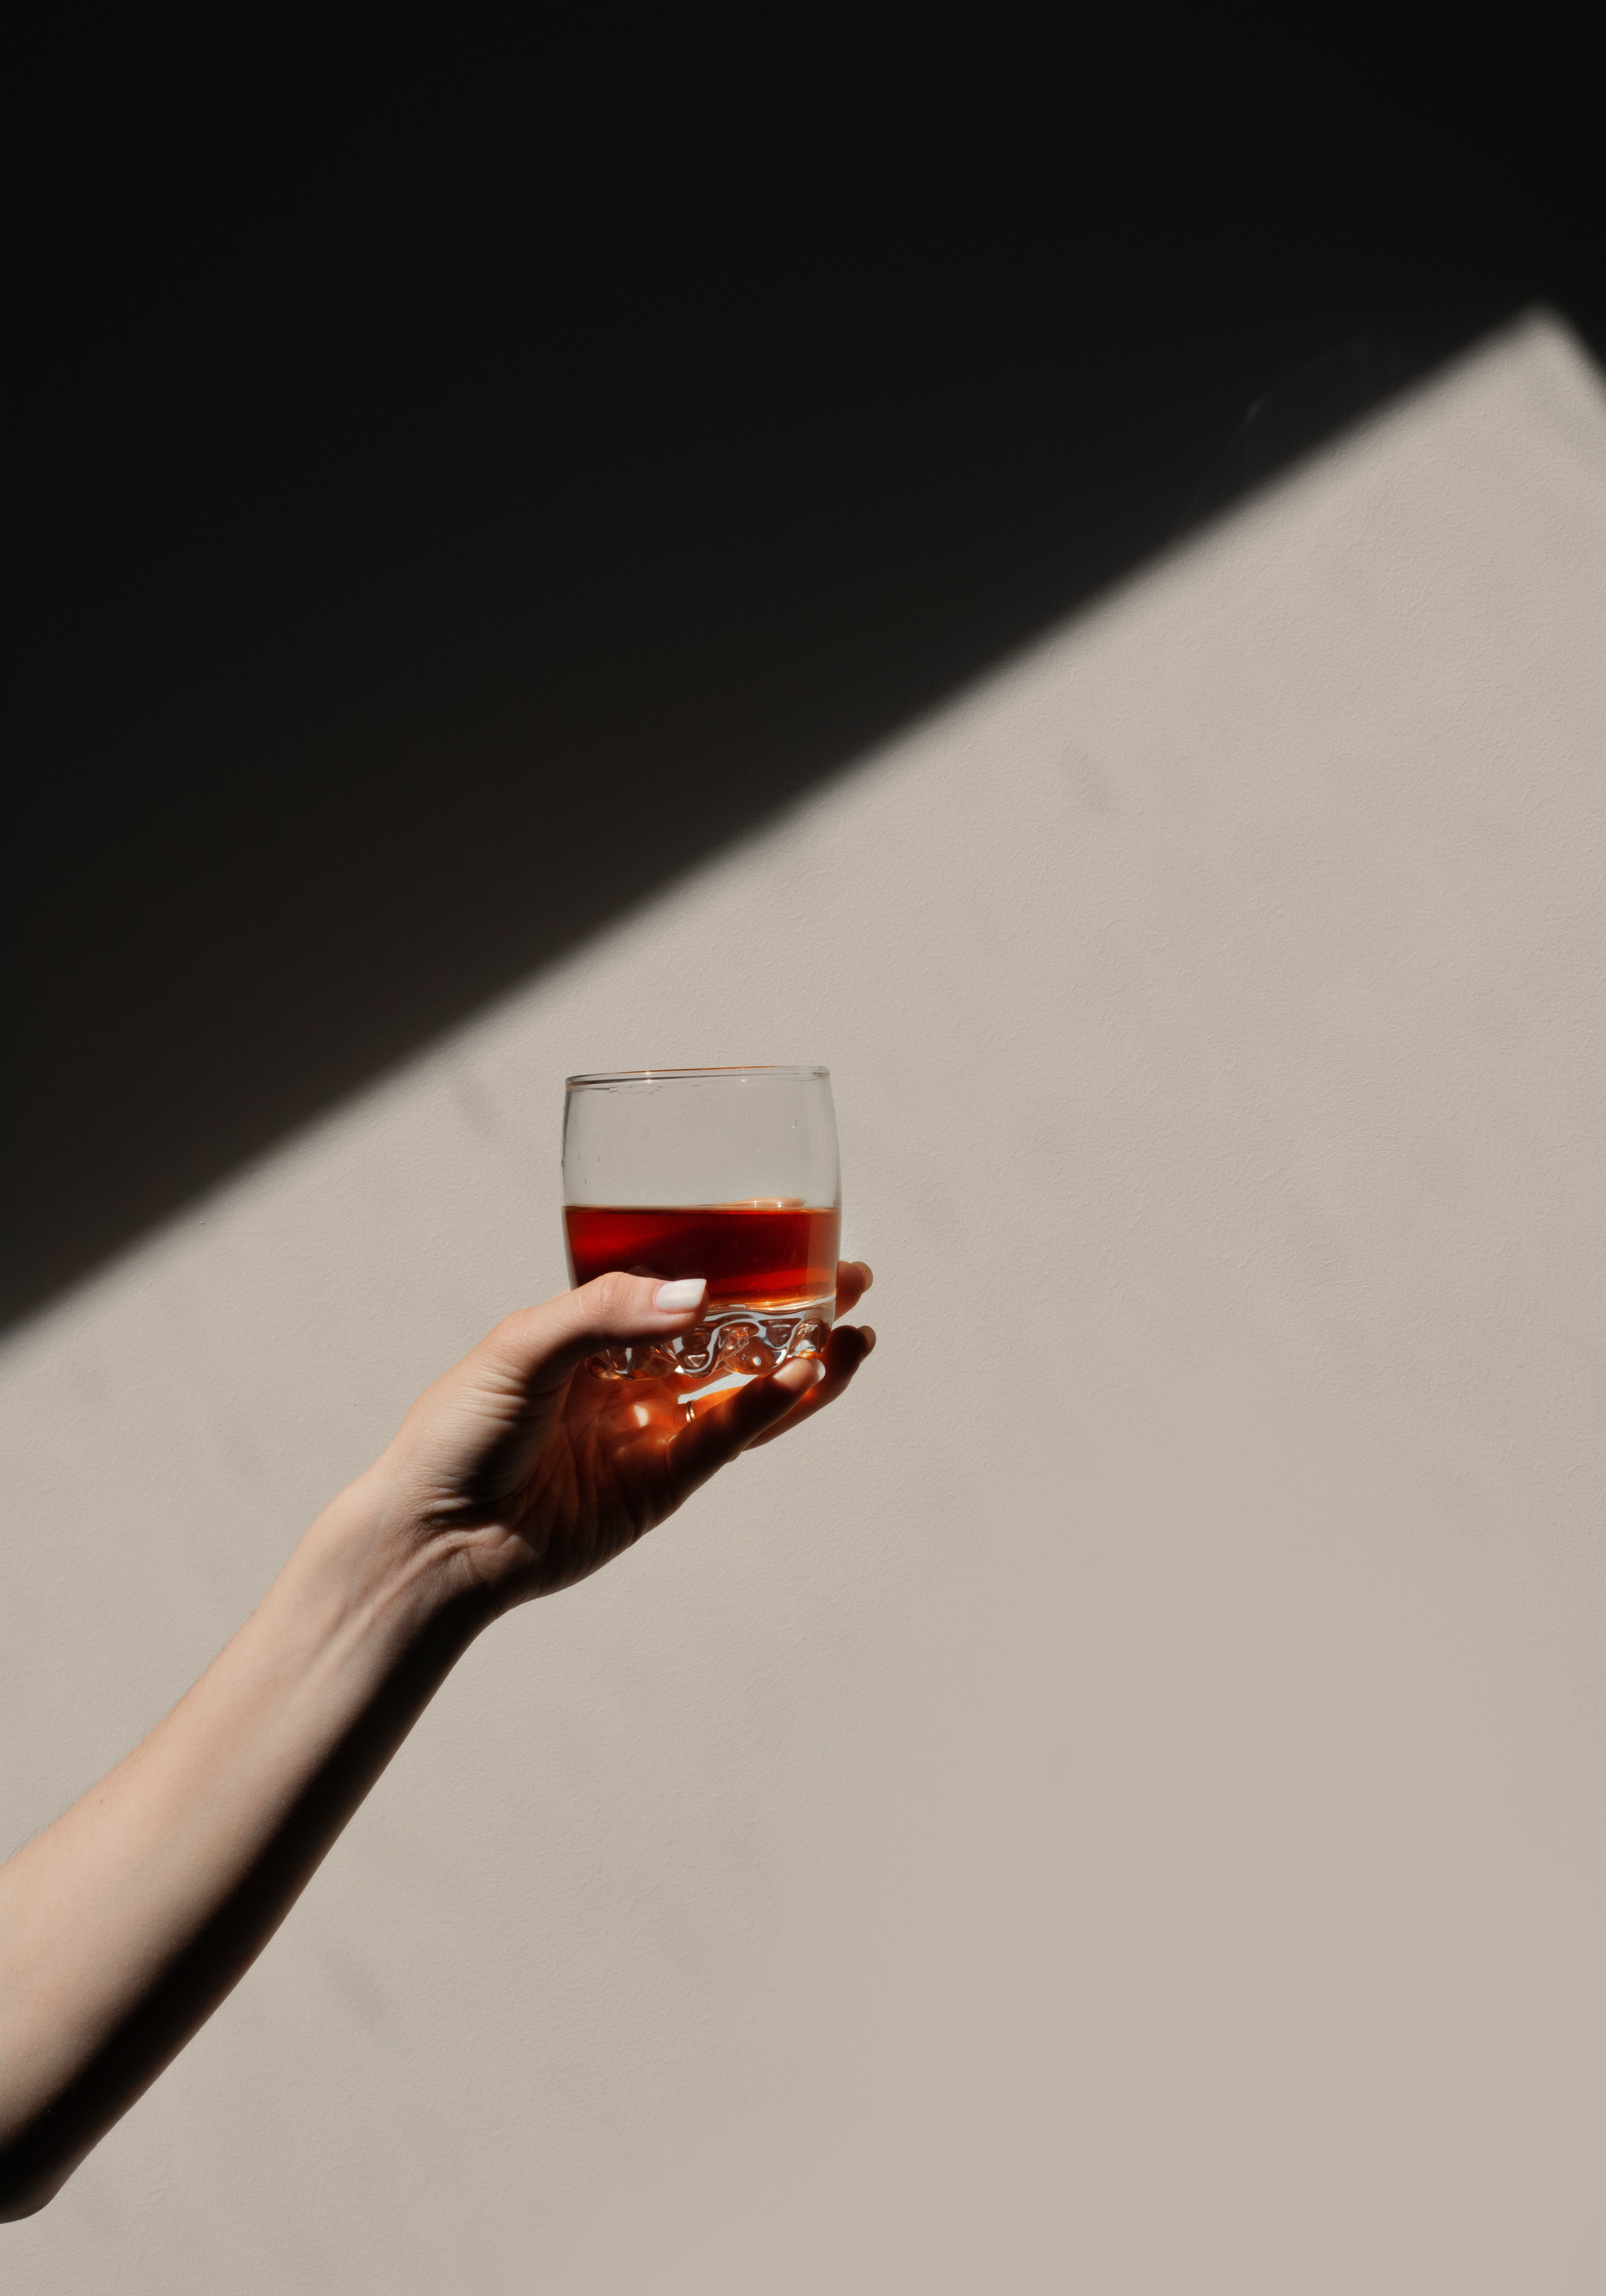
natural, liquid, drinkware, automotive lighting, fluid, finger, Fuller's london pride, stemware, drink, automotive design, nail, beer, cup, glass, carmine, fashion accessory, alcohol, distilled beverage, sea breeze, human leg, classic cocktail, rectangle, still life photography, Transparent material, vermouth, thumb, wood, jewellery, gadget, liqueur, champagne stemware, tableware, fizz